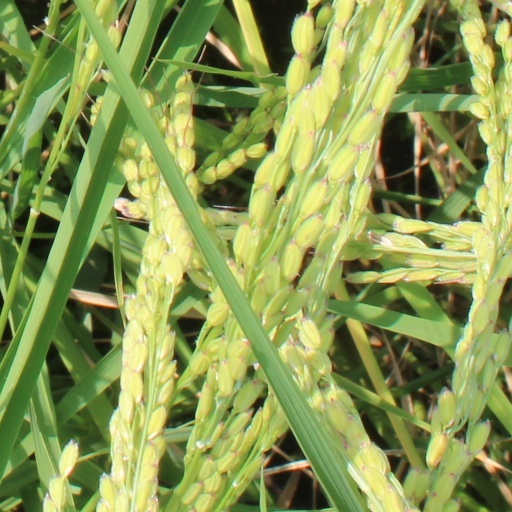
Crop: rice